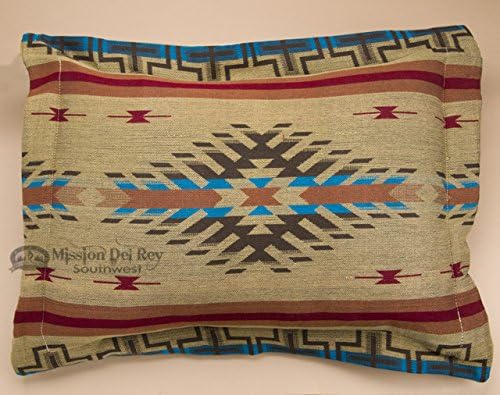
Mission Del Rey Southwest Decor Pillow Sham 24x28 -Isleta
Category: Amazon Home
This is a large woven acrylic western pillow sham with woven Native American style southwestern design. Features a pattern that is actually woven into the fabric, rather than printed on the surface. This rustic Indian design southwestern pillow sham is perfect for southwest decor and as a western home decorating accent. This pillow cover sham matches our Isleta, southwestern bedspread design. The size is perfect because it is designed to be used with a standard bed pillow as an insert. Use one on a couch or on a bed as well as two together on a bed or combine them with our solid color pillow shams for a designer layered look. Measures 24"x28" Pillow is not included. If you like rustic decor, you will love this sham. Use this for throw pillows in any part of the your home. Place one on a bed as a decorative focal point, on couches, chairs and along the wall or by the fireplace. The rich warm colors and classic Navajo rug designs are perfect for that rustic western, southwestern cabin, lodge or bunkhouse look.
Features: This is a large woven acrylic western pillow sham with woven Native American style southwestern design. | Features a pattern that is actually woven into the fabric, rather than printed on the surface. | This pillow cover sham matches our Isleta, southwestern bedspread design. | Measures 24"x28". The size is perfect because it is designed to be used with a standard bed pillow as an insert. Pillow is not included in purchase. | Use one on a couch or on a bed as well as two together on a bed or combine them with our solid color pillow shams for a designer layered look.